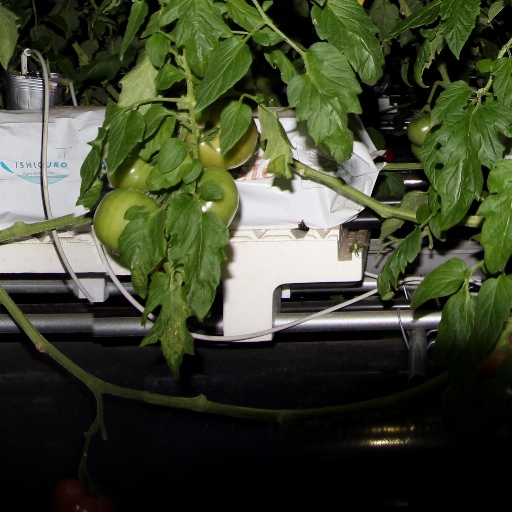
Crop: tomato